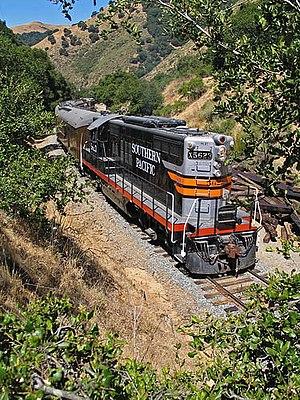
Ceci est la liste des lieux historiques inscrits sur le registre national dans le comté d'Alameda en Californie.